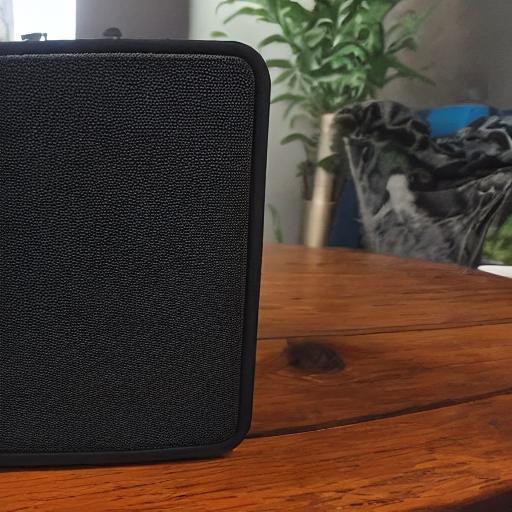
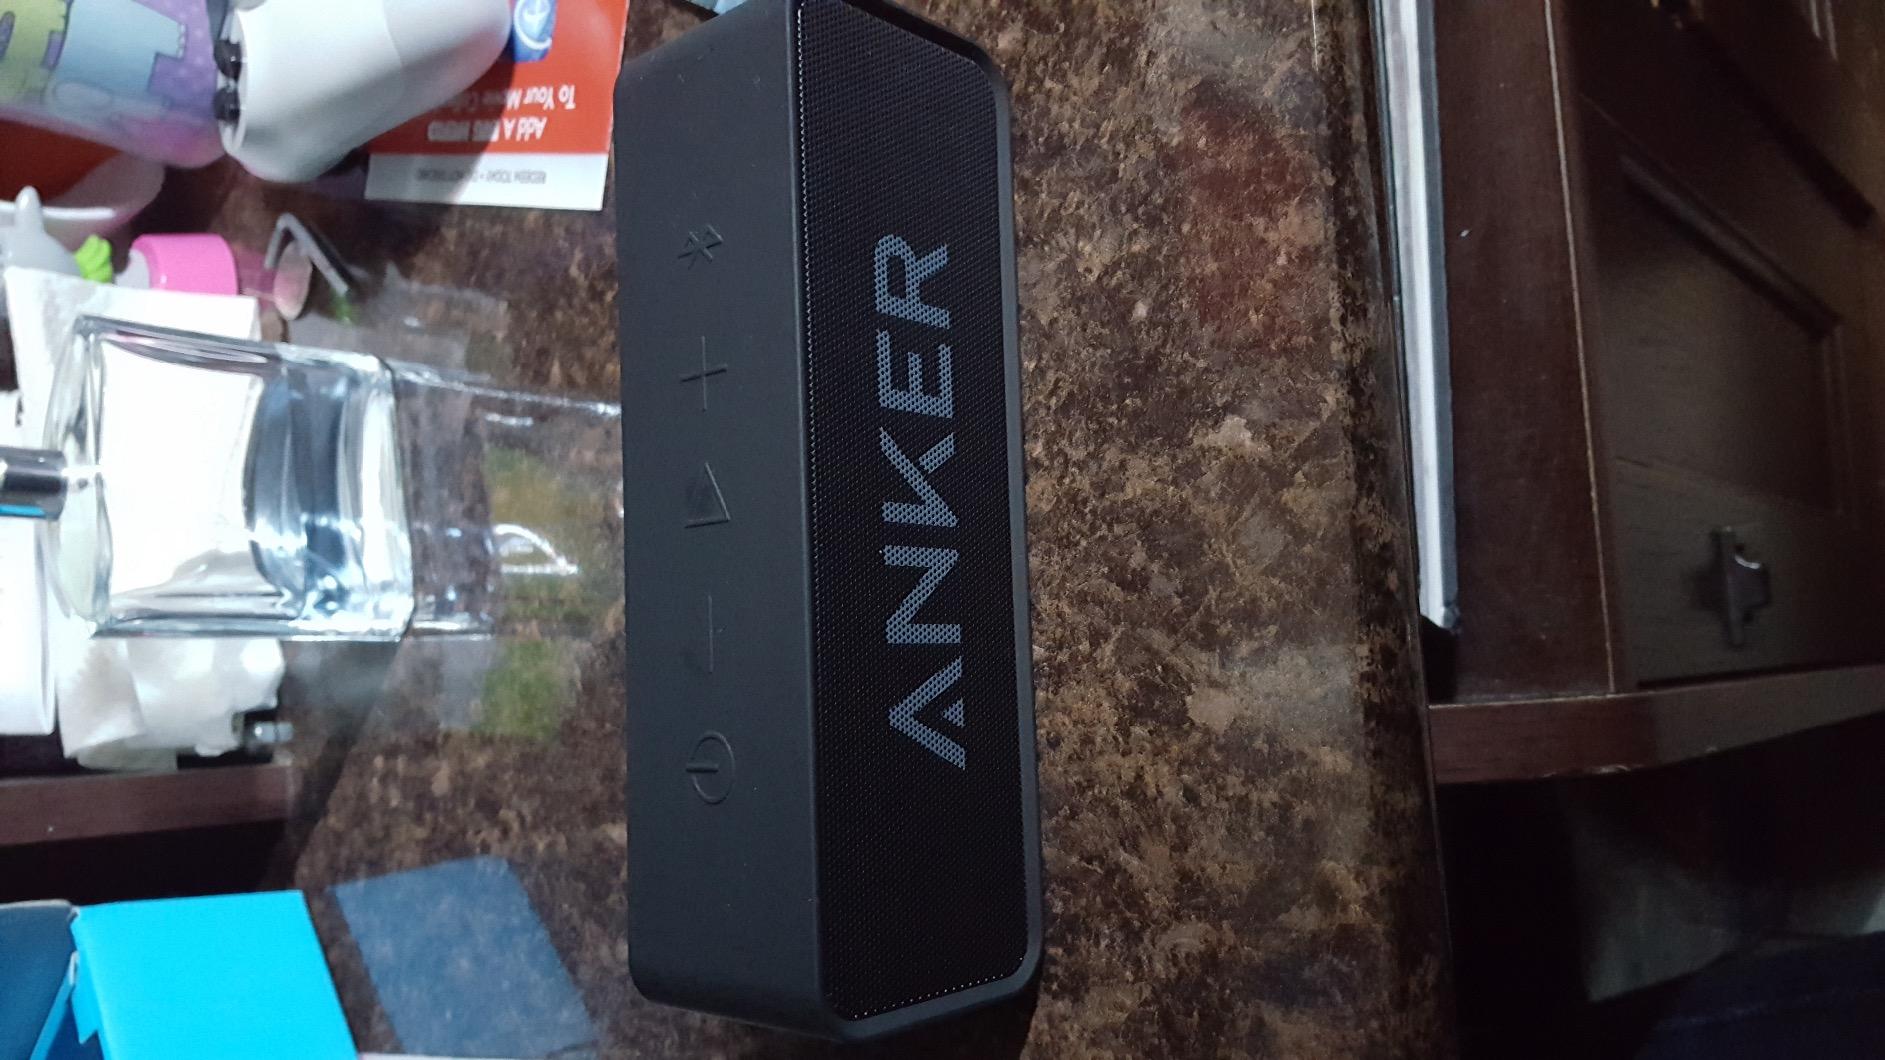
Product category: speaker
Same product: no